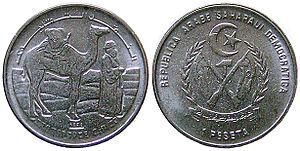
La peseta sahraouie est depuis 1975 la devise officielle de la République arabe sahraouie démocratique, l'État fondé par le Front Polisario qui revendique la souveraineté sur le territoire contesté du Sahara occidental.